COVID-19 pandemic in South Korea

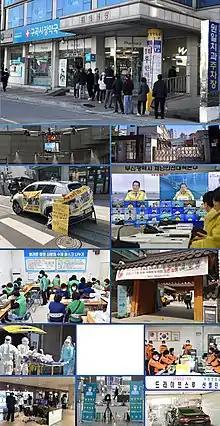
From top to bottom then from left to right: a queue in front of a pharmacy in Wonju for the distribution of masks, a drone of disinfection in Seongnam, a closed elementary school in Daegu, protest inscriptions against Shincheonji on a car, video call between members of the South Korean government, manufacturing of masks in Busan, 2020 South Korean legislative election, admission of a symptomatic patient to a hospital in Busan, portable medical negative pressure isolation stretcher in a fire station in Hoengseong County, firefighters' training in Daegu, thermal camera at the entrance to Wonju hospital, temperature check at Incheon International Airport, drive-through testing in Gyeongju.

The COVID-19 pandemic in South Korea is part of the worldwide pandemic of coronavirus disease 2019 caused by severe acute respiratory syndrome coronavirus 2. The first case in South Korea was announced on 20 January 2020. The number of confirmed cases increased on 19 February by 20, and on 20 February by 58 or 70, giving a total of 346 confirmed cases on 21 February 2020, according to the Korea Disease Control and Prevention Agency (KDCA), with the sudden jump mostly attributed to "Patient 31" who participated in a gathering at a Shincheonji Church of Jesus the Temple of the Tabernacle of the Testimony church in Daegu.